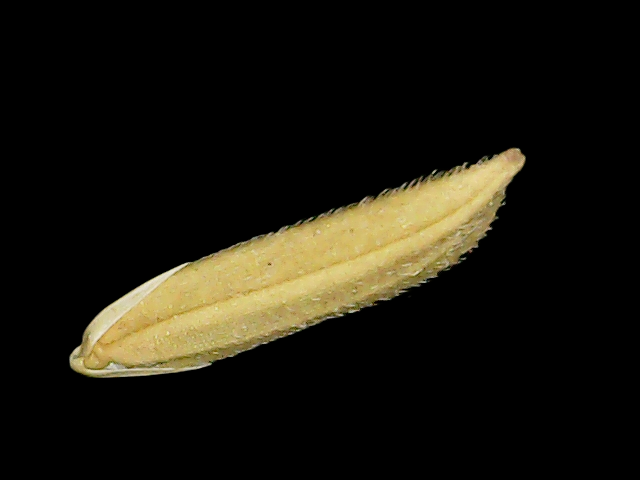
Rice variety: Binadhan20